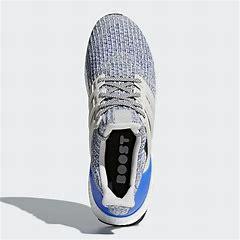
Brand: Adidas
Model: Ultra Boost 4